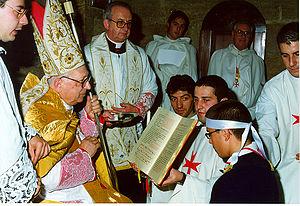
Antonio Innocenti était un cardinal italien de la Curie romaine, président émérite de la Congrégation pour le clergé.